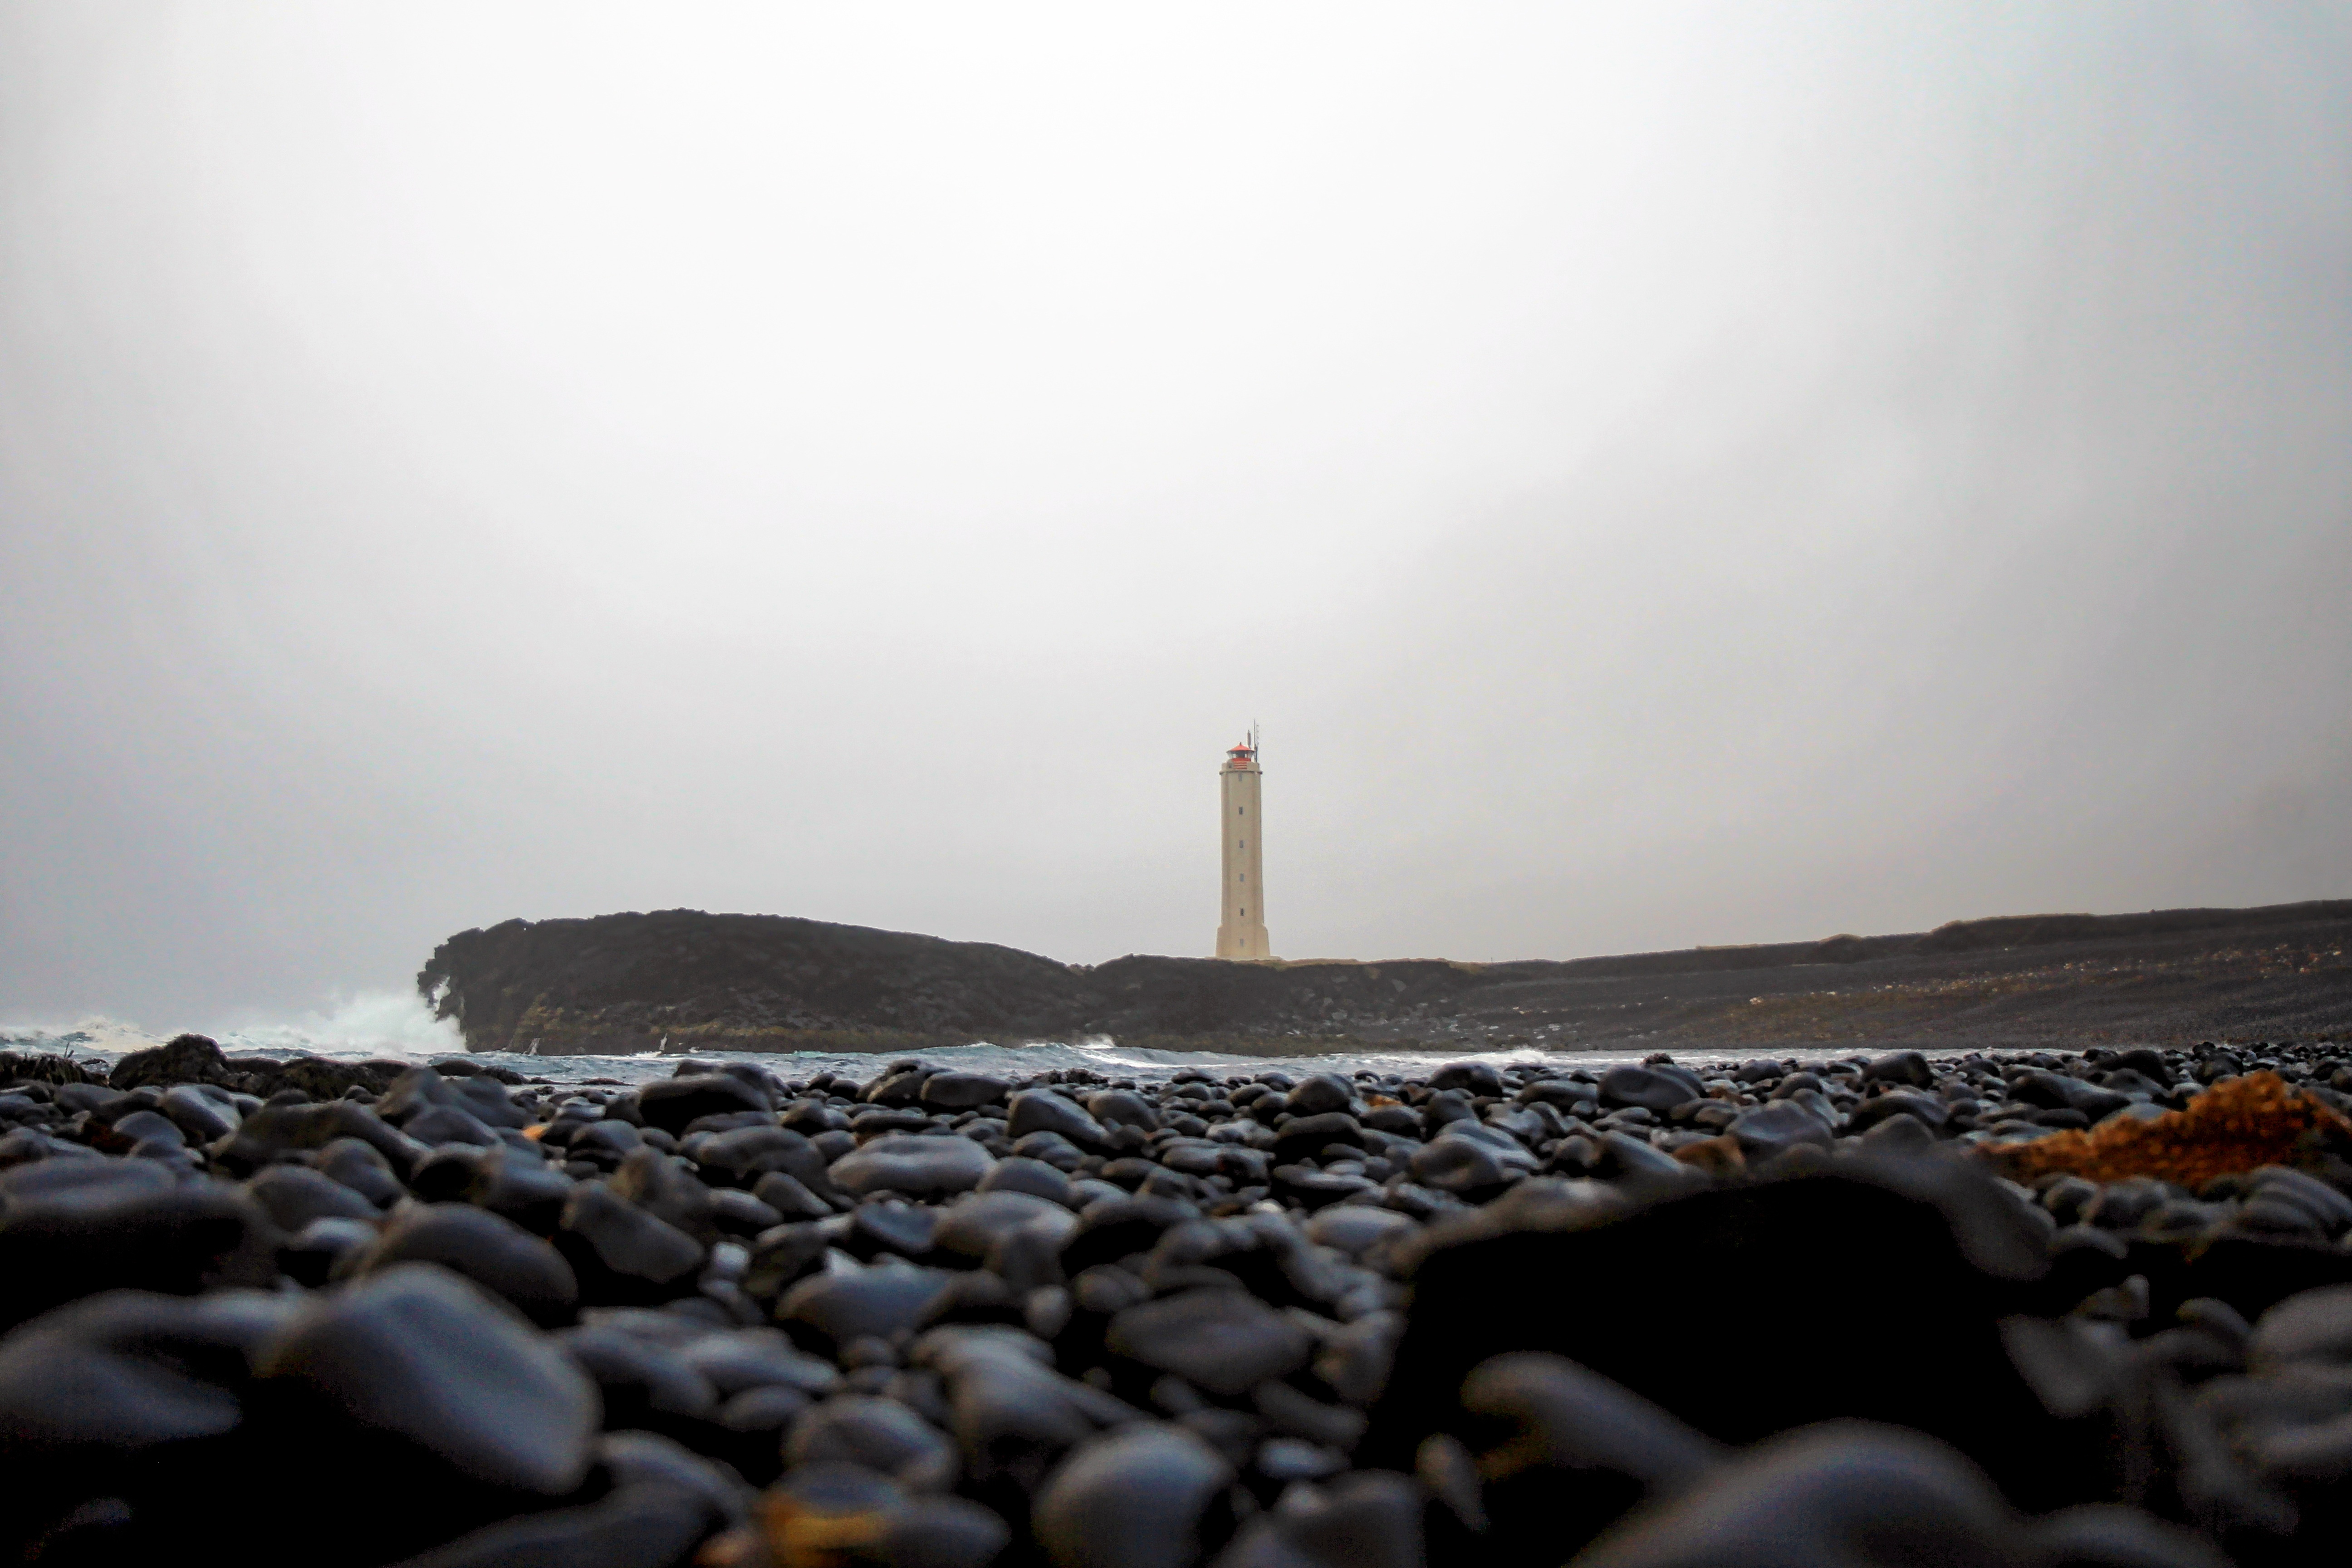
beach, sea, coast, sand, rock, ocean, horizon, winter, cloud, sunlight, morning, shore, wave, weather, bay, material, body of water, breakwater, atmospheric phenomenon, wind wave